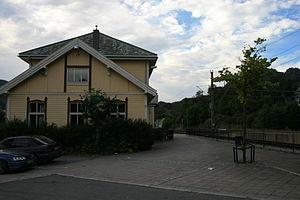
La gare de Moi est une gare ferroviaire norvégienne de la ligne du Sørland, située sur le territoire de la commune de Lund dans le comté de Rogaland.